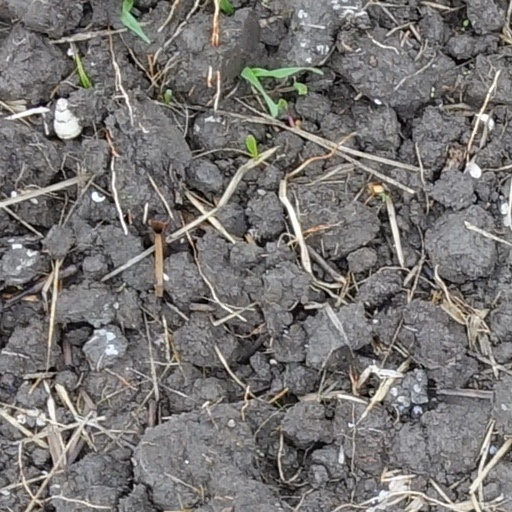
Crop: wheat